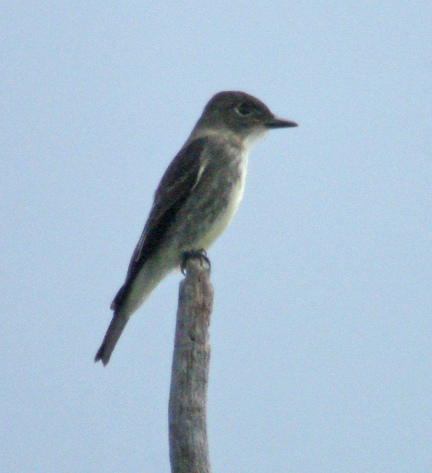
a small sized bird with a grey belly and dark grey wingsthe bird is grey with a light grey chest and black pointed bill.
the bird has a black eyeriing and a small black bill.
this bird has a white breast, throat, belly and abdomen with a brown side and wings.
the tiny bird has long black wings with a gray body.
this bird has a long, straight black bill, black primaries, gray secondaries, white chest and belly, speckled gray sides and white eyering.
this dull bird has a long thin body with a grey and white belly and black wings.
this bird is grey with white and has a long, pointy beak.
this bird has wings that are black and has a grey belly
this small gray bird has a short sharp pointed dark colored beak and features darker gray and black feathers on the wings and tail.
Species: Olive Sided Flycatcher